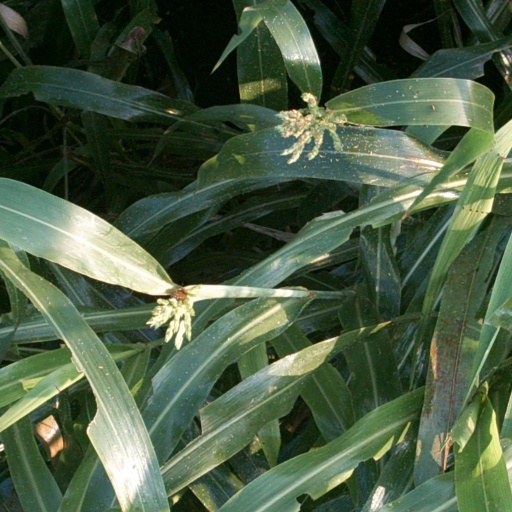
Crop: sorghum